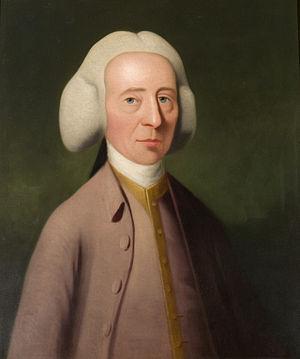
La circonscription de Colchester est une circonscription électorale anglaise située dans l'Essex et représentée à la Chambre des Communes du Parlement britannique.